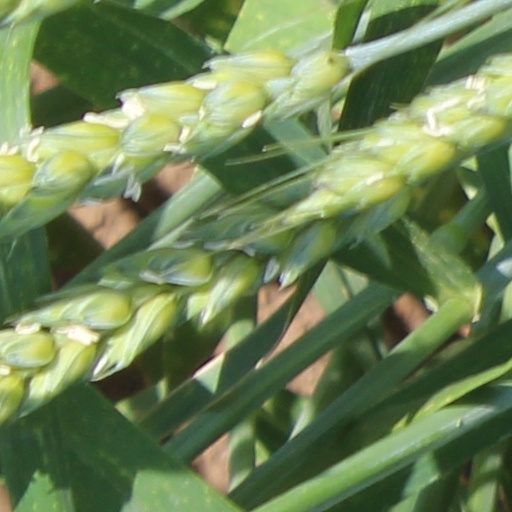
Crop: wheat